Kyoto Prefecture

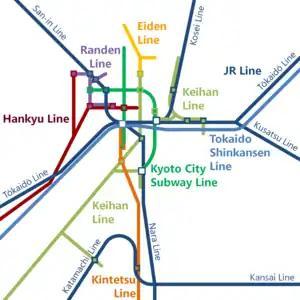
Railway map around southern Kyoto Prefecture.

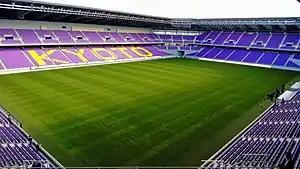
Sanga Stadium by Kyocera

According to Agency for Cultural Affairs research in 2020, over 60% believe in Shinto and Buddhism.